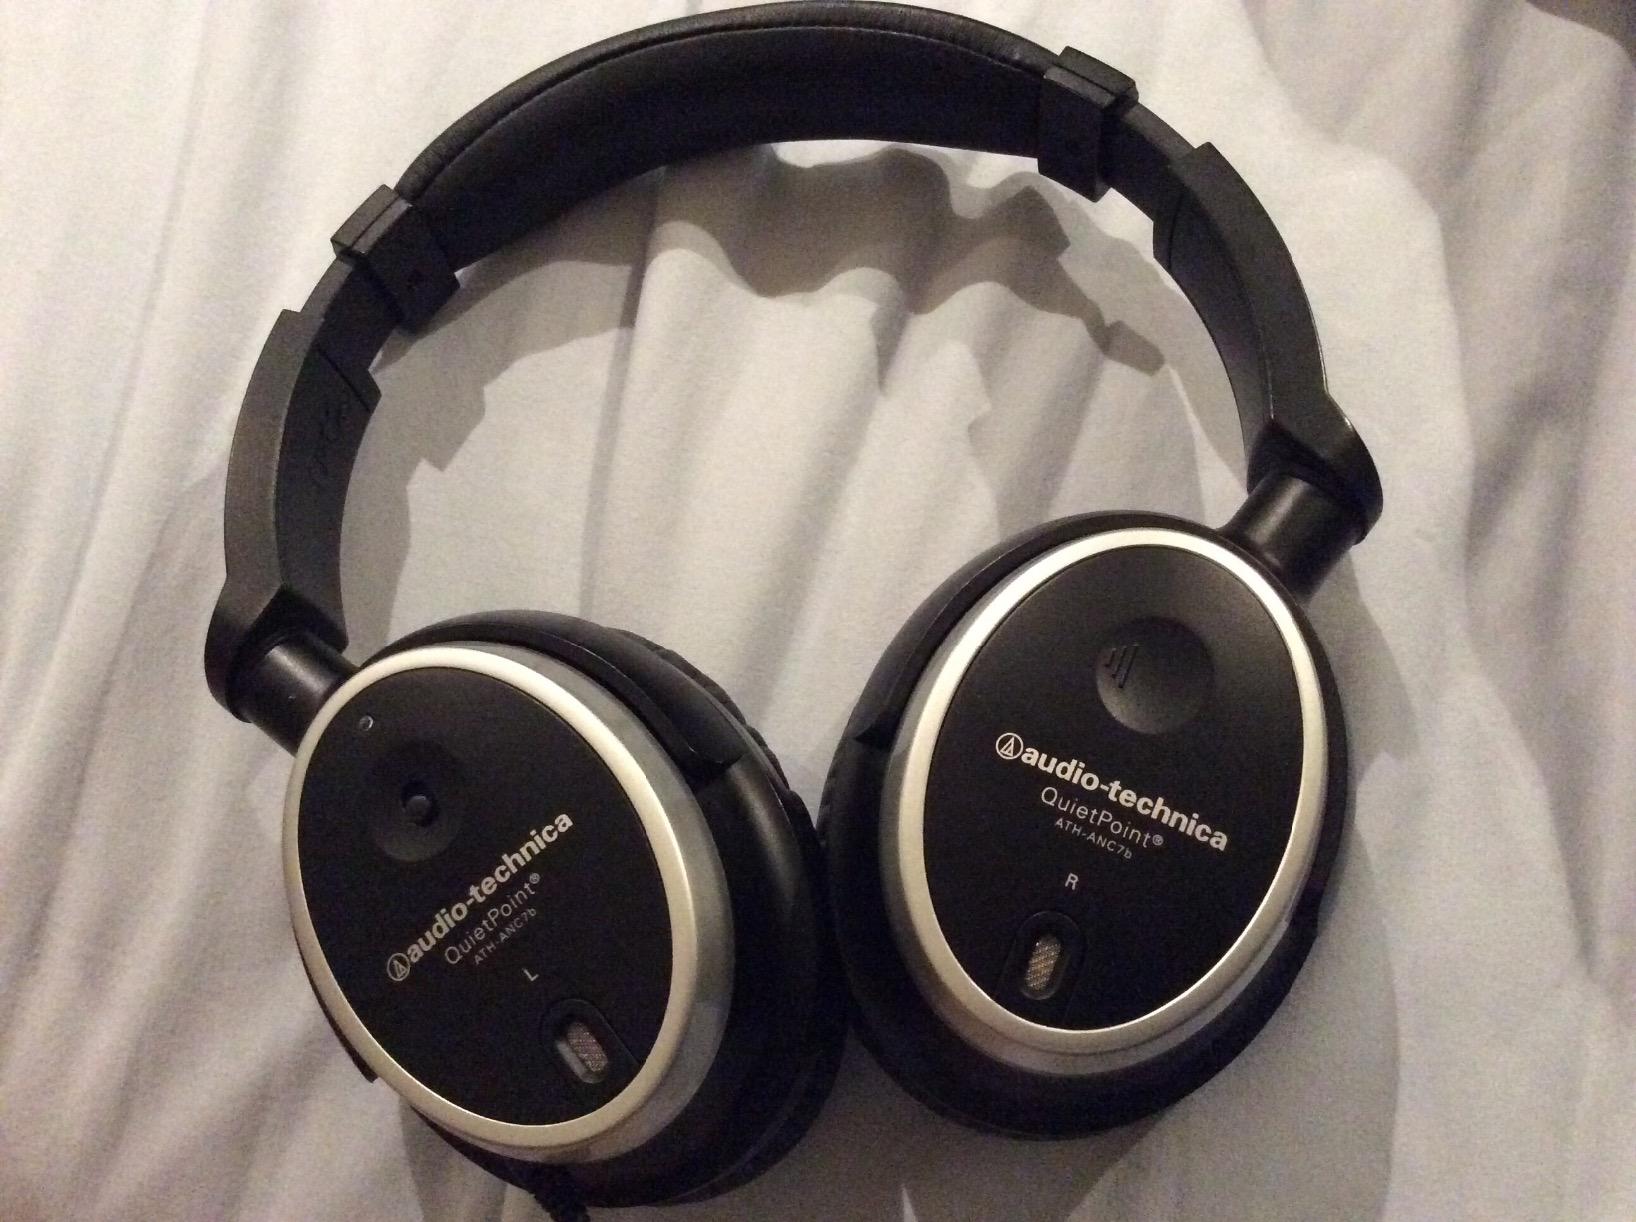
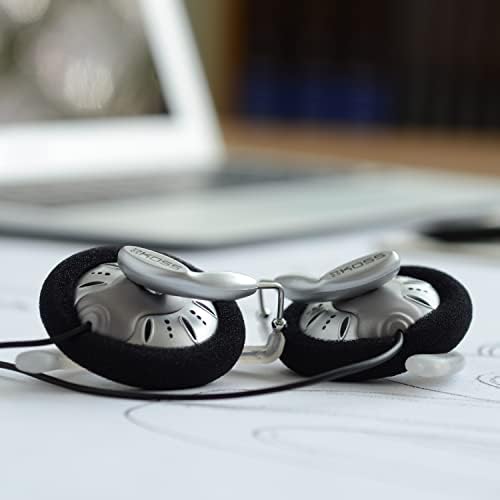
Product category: headphones
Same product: no